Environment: real
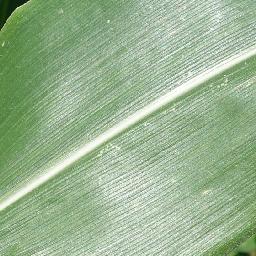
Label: healthy